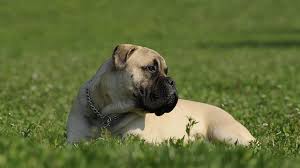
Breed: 231-n000077-bull_mastiff